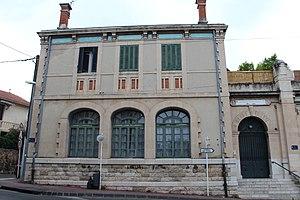
École élémentaire des Trois-Quartiers, Toulon.
Les bâtiments scolaires sont des bâtiments qui sont utilisés par une école. Historiquement et dans un sens plus étroit, cela désigne le bâtiment scolaire, c'est-à-dire un bâtiment unique qui abrite principalement les salles de classe. Dans un sens plus large et moderne, les bâtiments scolaires comprennent tous les autres bâtiments et pièces utilisés par une école, par exemple les gymnases, la cantine, les salles de pause et les bâtiments spécialisés. En plus des bâtiments scolaires, l'architecture des écoles comprend également des installations extérieures conçues à cet effet, telles que des terrains de sport et des aires de jeux. Les bâtiments scolaires sont entretenus par les autorités scolaires. Dans le cas des écoles publiques, il peut s'agir d'une municipalité ou d'un comté. Dans le cas des écoles privées, il s'agit d'une autorité privée ou ecclésiastique.
Ce tableau présente la liste de tous les monuments historiques classés ou inscrits dans la ville de Toulon, dans le Var, en France.
L'école élémentaire des Trois-Quartiers est un édifice situé dans la ville de Toulon, dans le Var en région Provence-Alpes-Côte d'Azur.